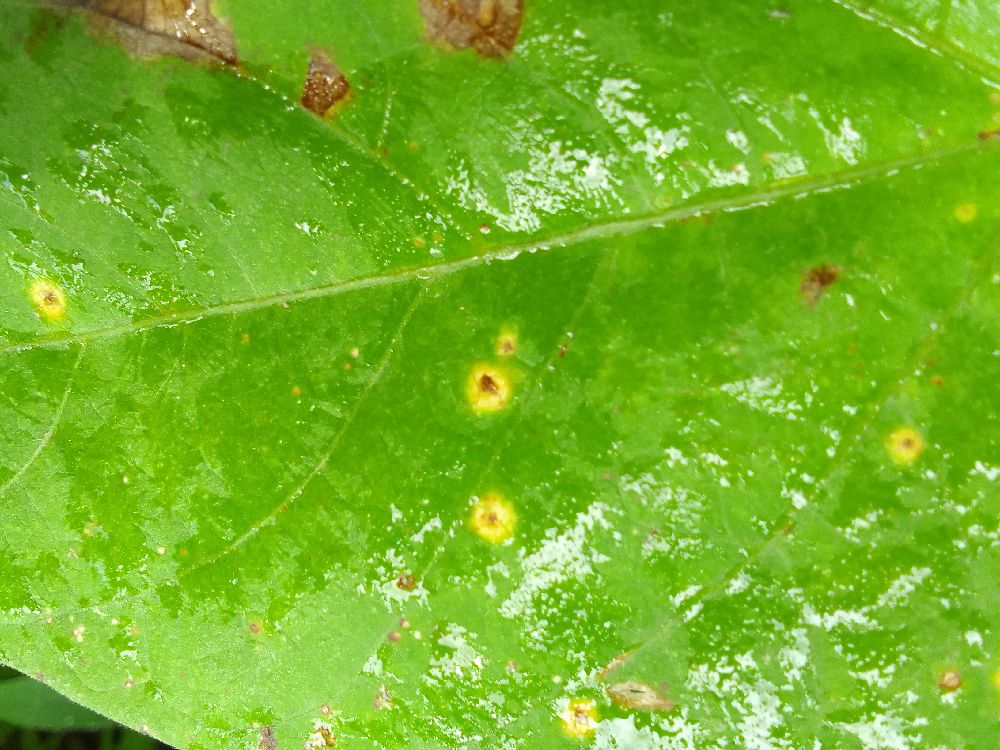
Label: rust